Louis XVI and the Legislative Assembly

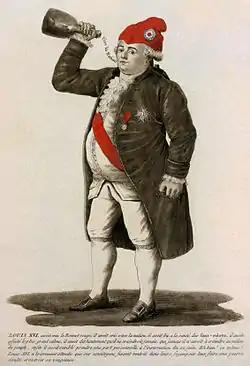
Tinted etching of Louis XVI, 1792. The caption refers to Louis's capitulation to the National Assembly, and concludes "The same Louis XVI who bravely waits until his fellow citizens return to their hearths to plan a secret war and extract his revenge."

The French Revolution was a period in the history of France covering 1789 to 1799, in which republicans overthrew the Bourbon monarchy and the Catholic Church in France perforce underwent radical restructuring. This article covers the one-year period from 1 October 1791 to September 1792, during which France was governed by the Legislative Assembly, operating under the French Constitution of 1791, between the periods of the National Constituent Assembly and of the National Convention.